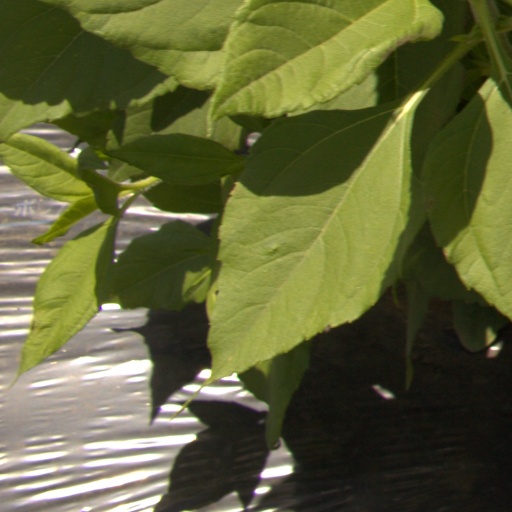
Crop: Jerusalem artichoke